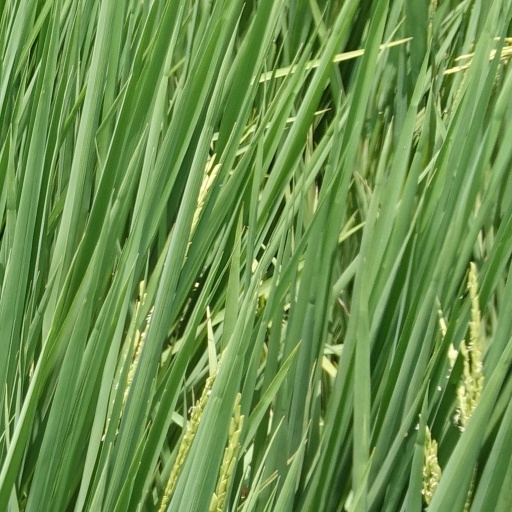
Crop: rice